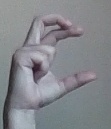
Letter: thal